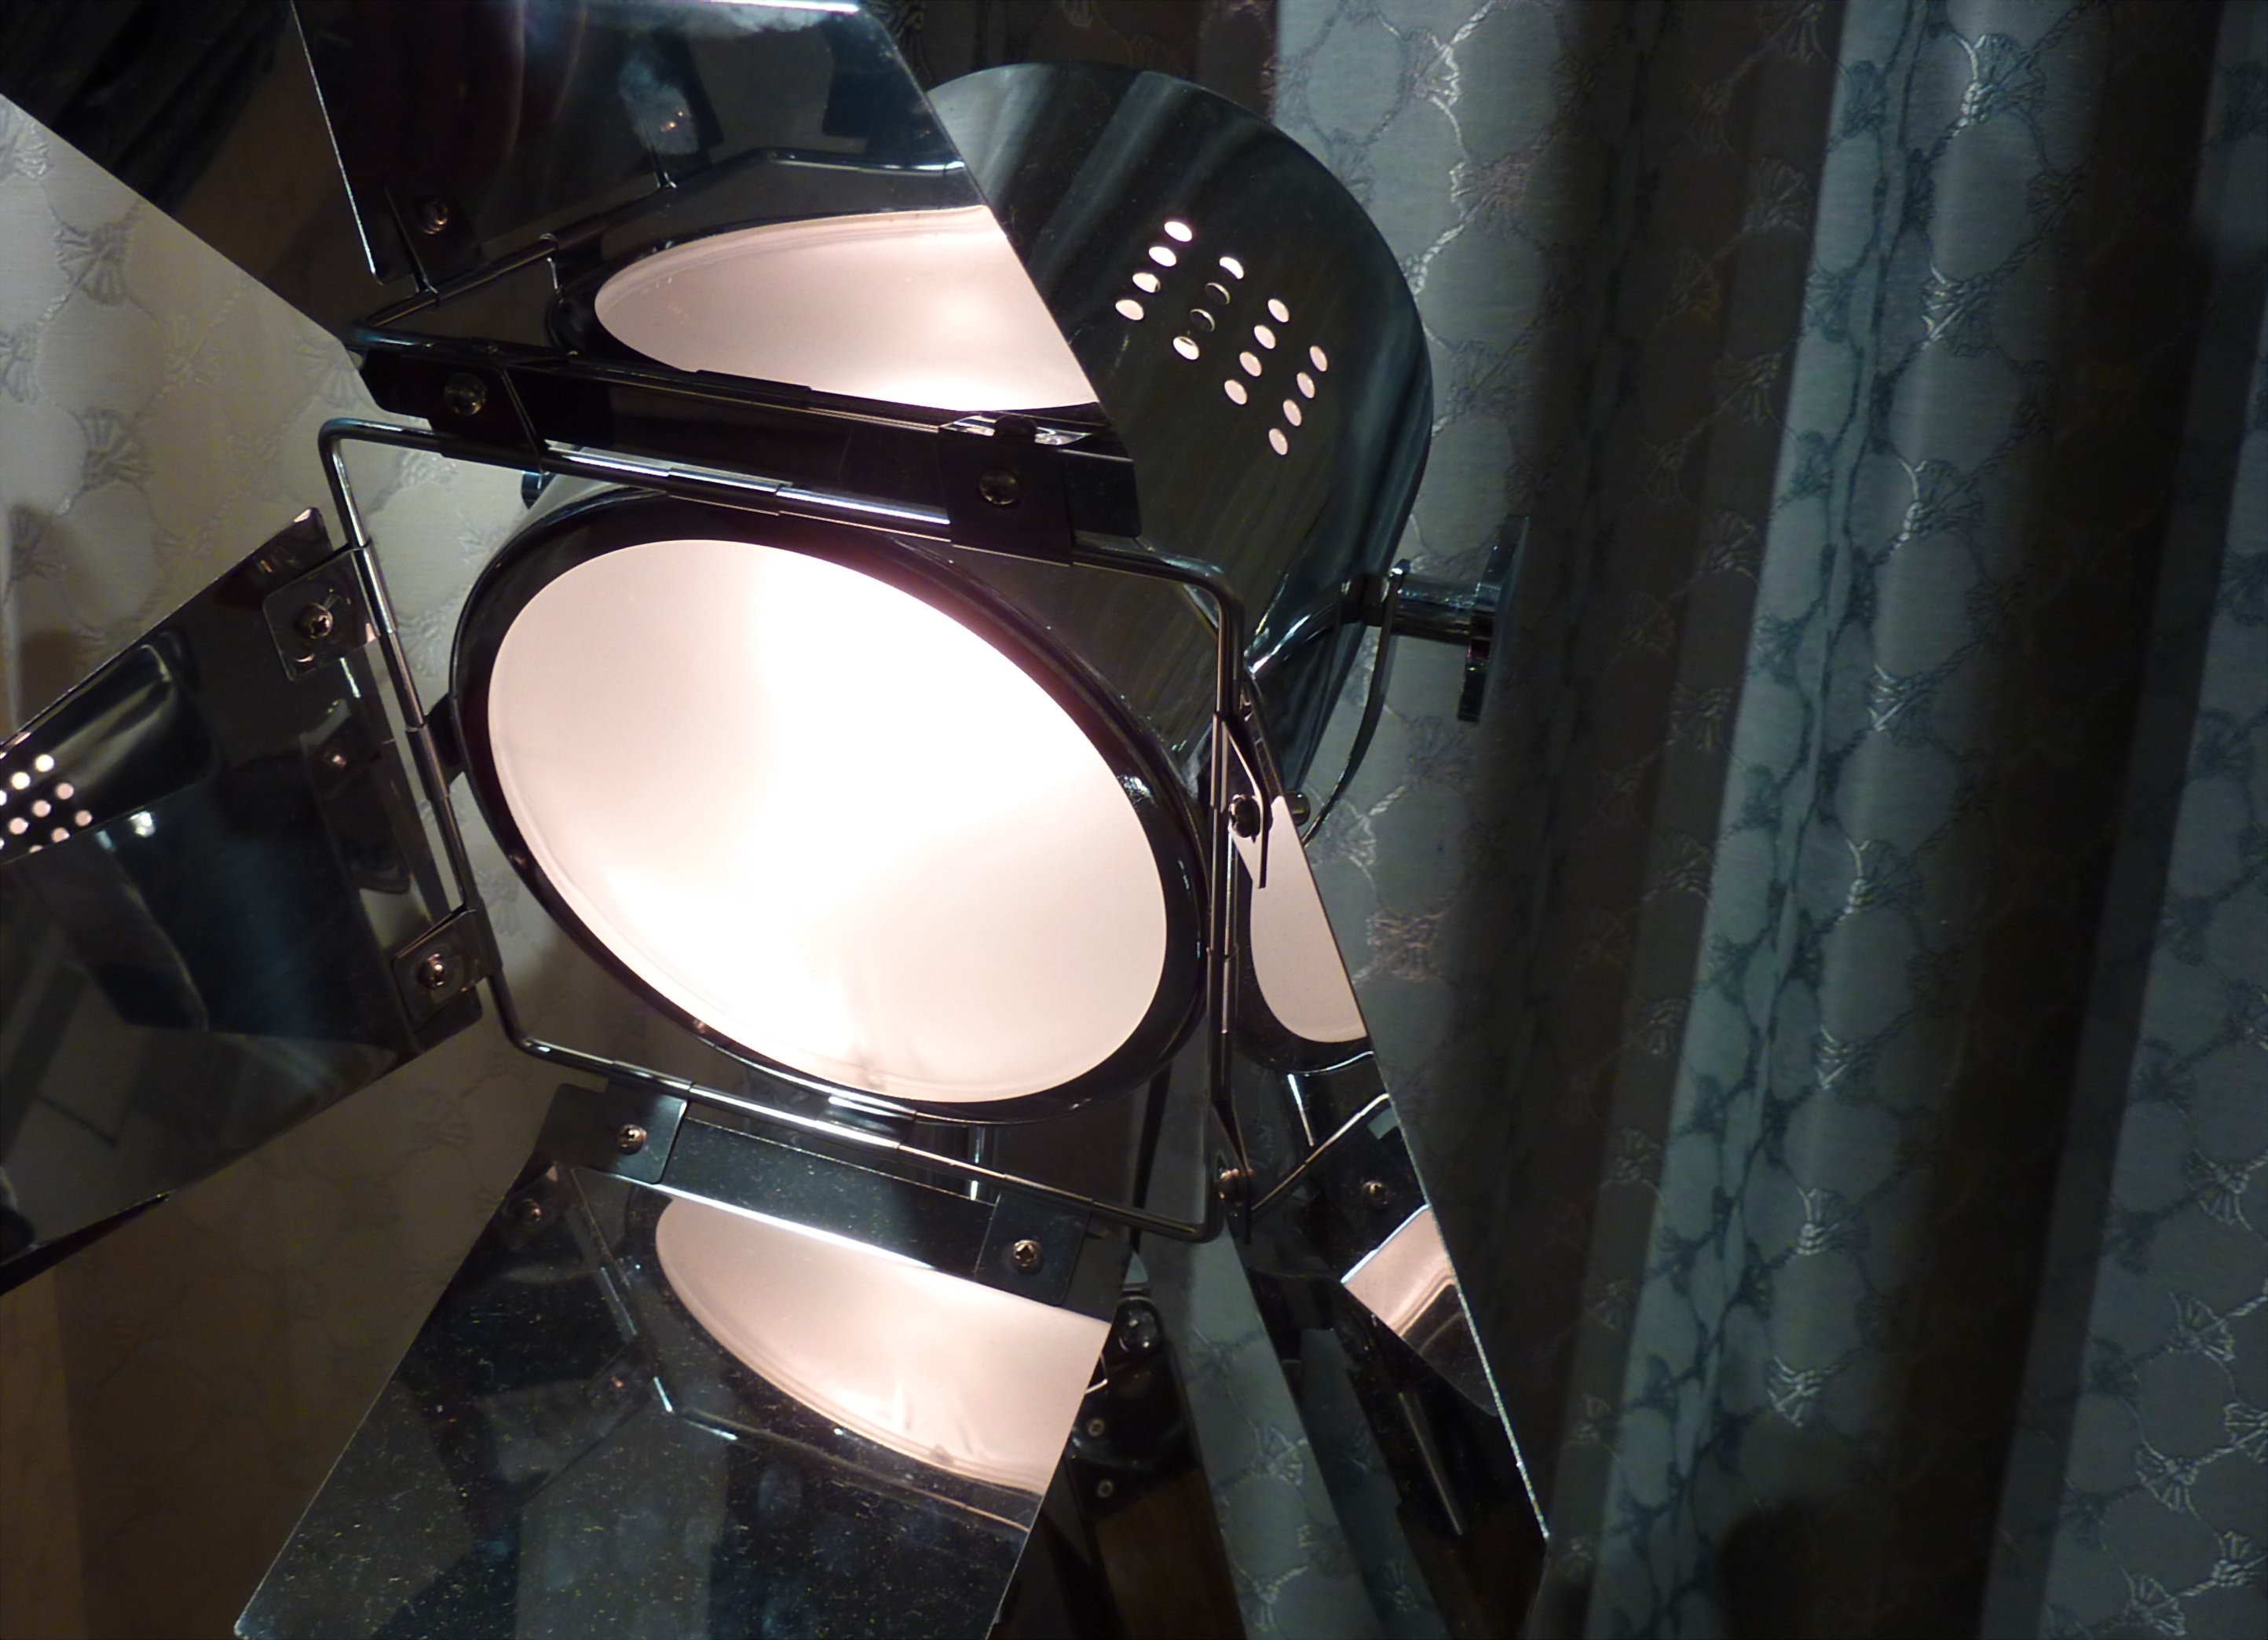
light, vehicle, lamp, clothing, black, lighting, lights, hell, costume, mood, spot, halogen spotlights